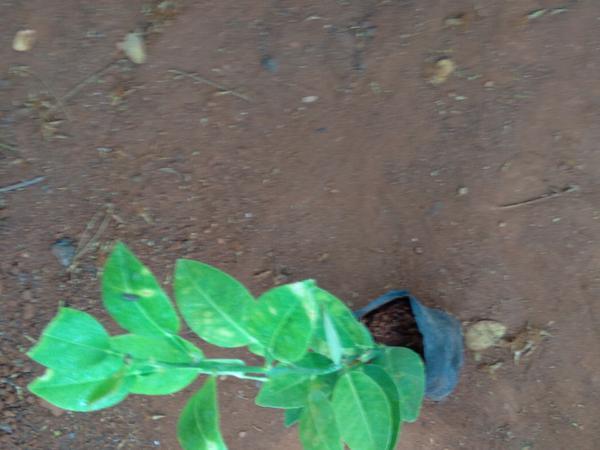
Plant: Lemon